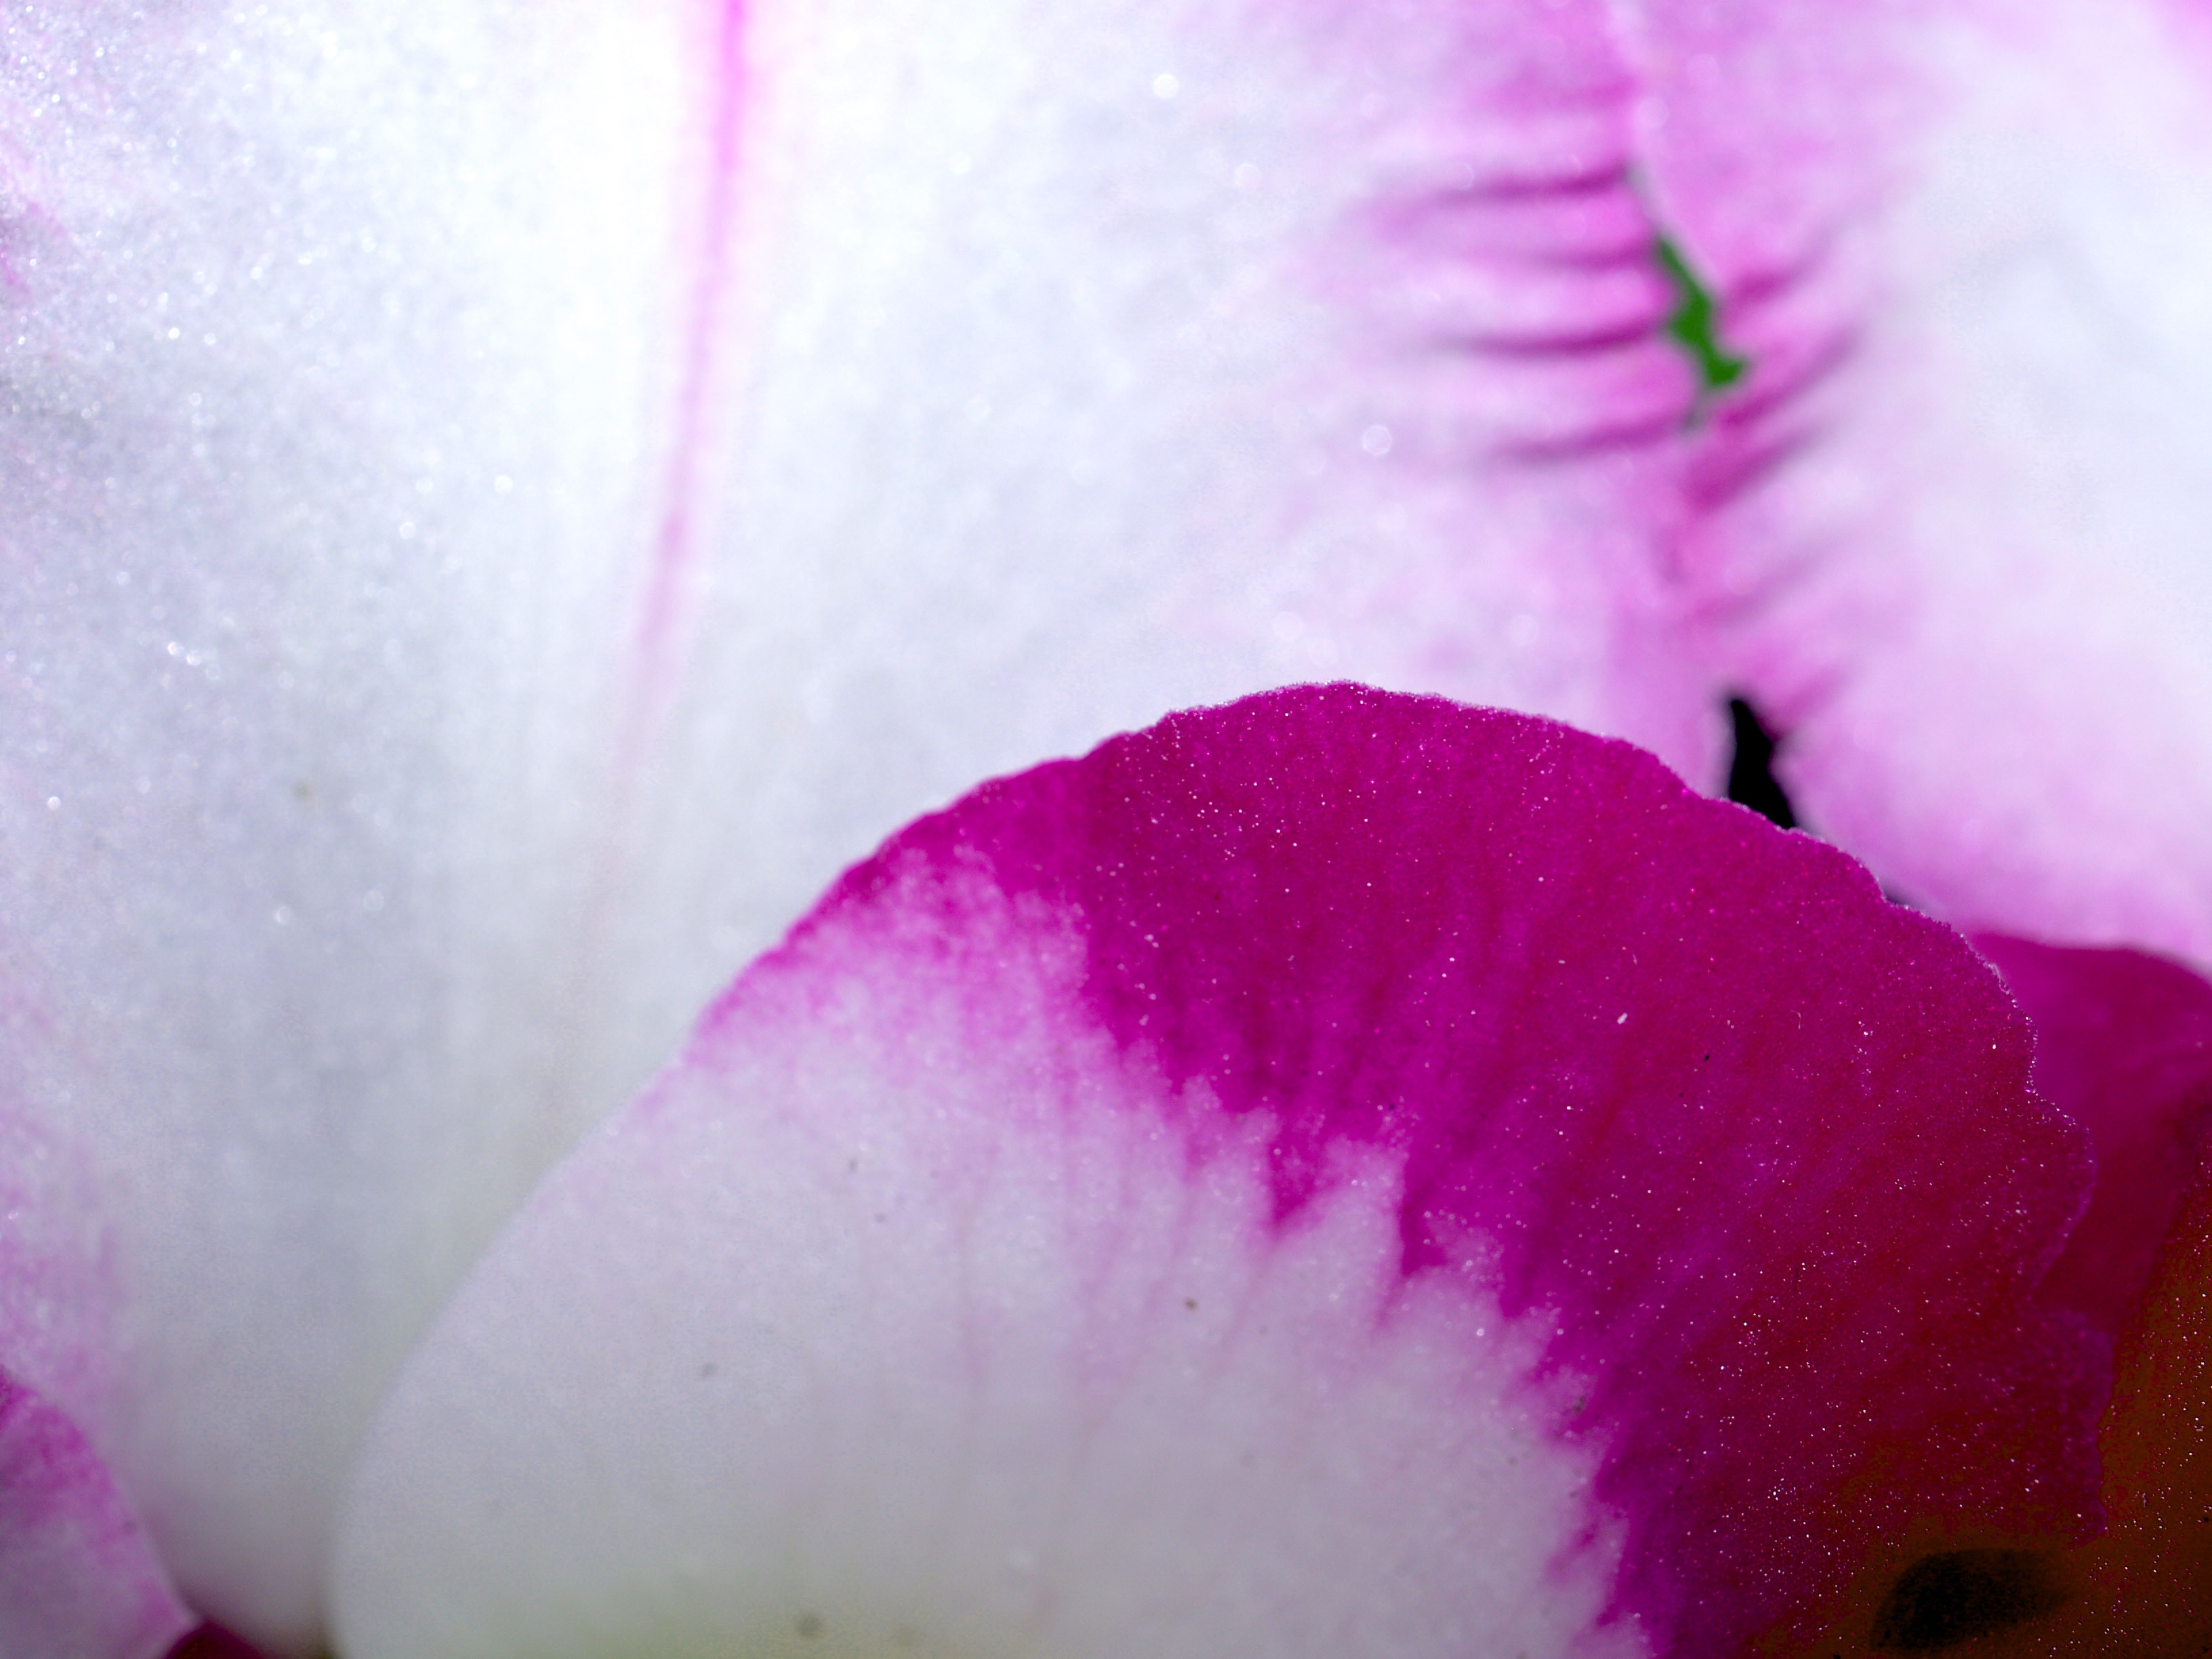
nature, branch, blossom, growth, plant, photography, flower, purple, petal, bloom, summer, daisy, foliage, bouquet, decoration, spring, tropical, lush, color, natural, clean, botany, pink, flora, botanical, orchid, close up, luxury, ornate, decorative, violet, blowing, bright, head, beautiful, conservation, event, exotic, bud, oriental, elegance, individual, carpel, macro photography, flowering plant, phalanxes, land plant